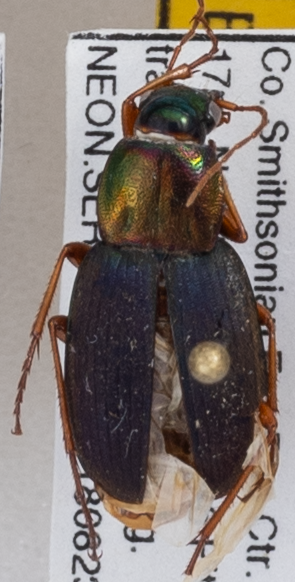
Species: Chlaenius emarginatus
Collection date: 2018-08-23
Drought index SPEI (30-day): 0.24
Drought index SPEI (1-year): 0.63
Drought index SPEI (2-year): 0.1